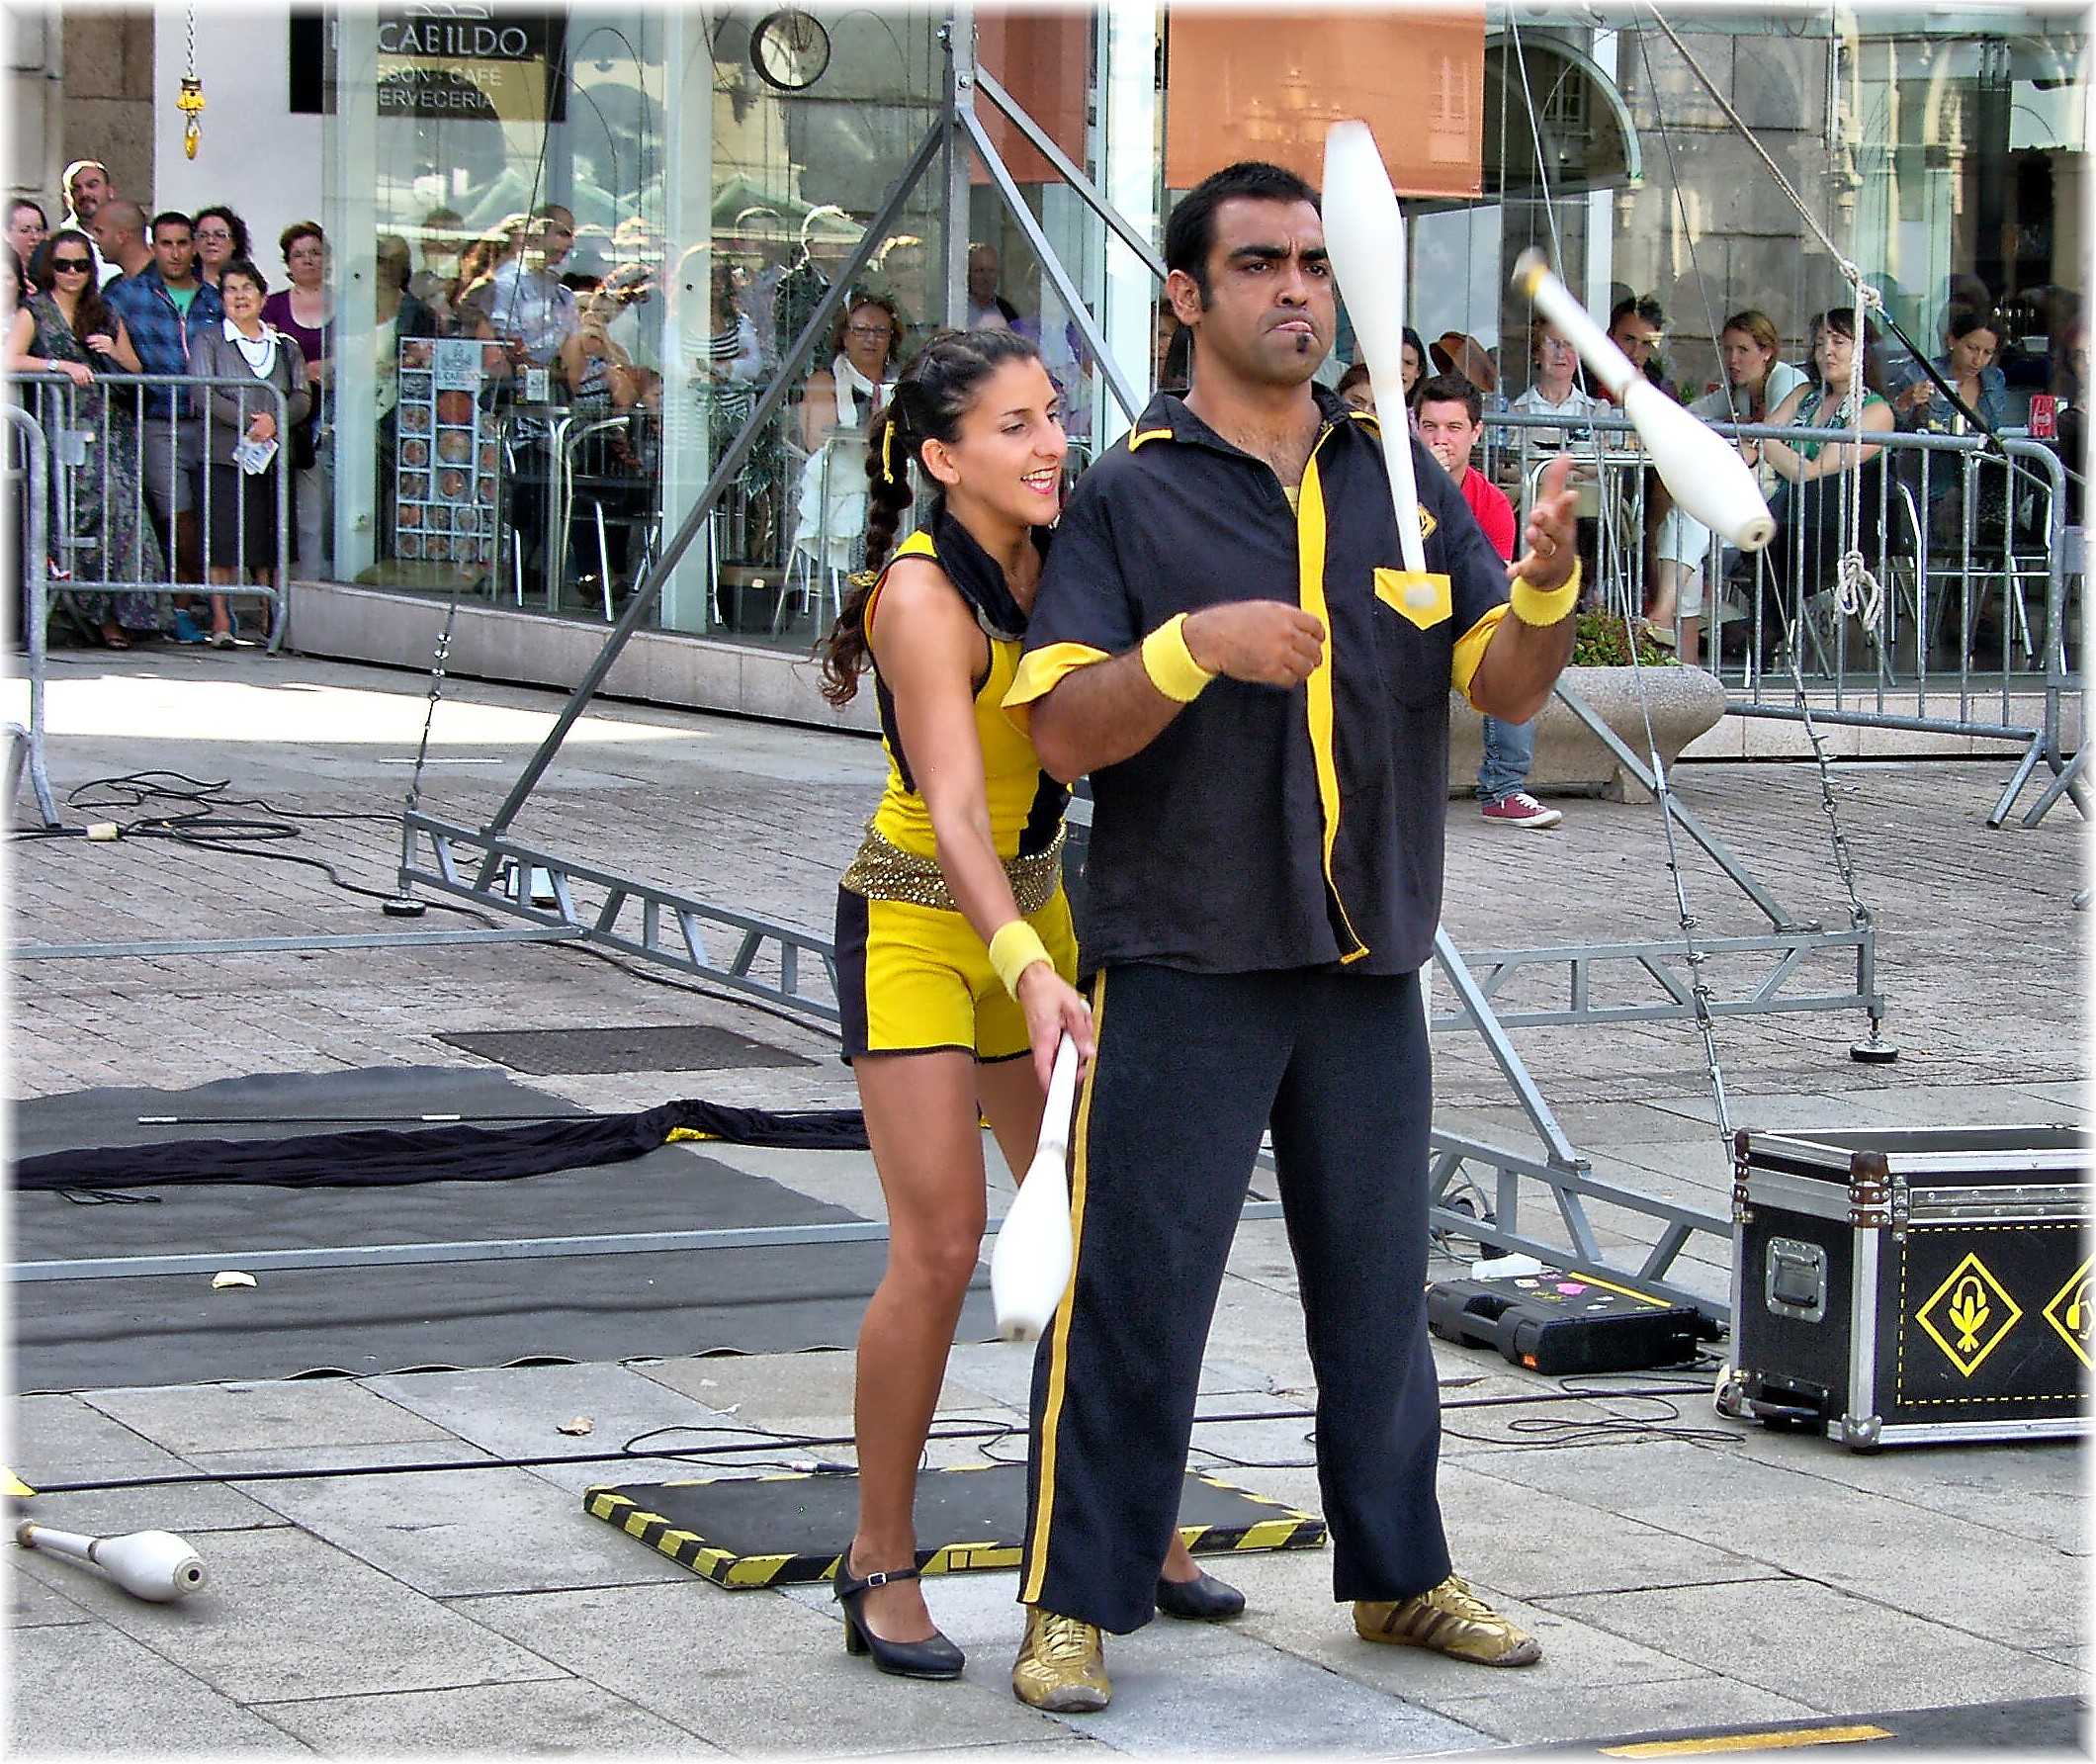
people, road, street, europe, clothing, festival, spain, europa, galicia, mygearandme, niceshot, endurance, costume, espana, galiza, xente, xentes, lacoruna, plazas, prazas, malavaristas, acoru a, coru a, prazamariapita, endurance sports, physical fitness